Arcana Heart 3

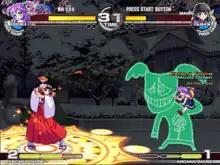
Arcade version screenshot showcasing a match between Eko and Maori Kasuga.

"Arcana Heart 3" continues the series' usage of Arcana or celestial beings based on the characters from the Tarot. In addition to the 23 playable characters, the 23 Arcana each have their own unique powers, to augment the abilities of the girls.